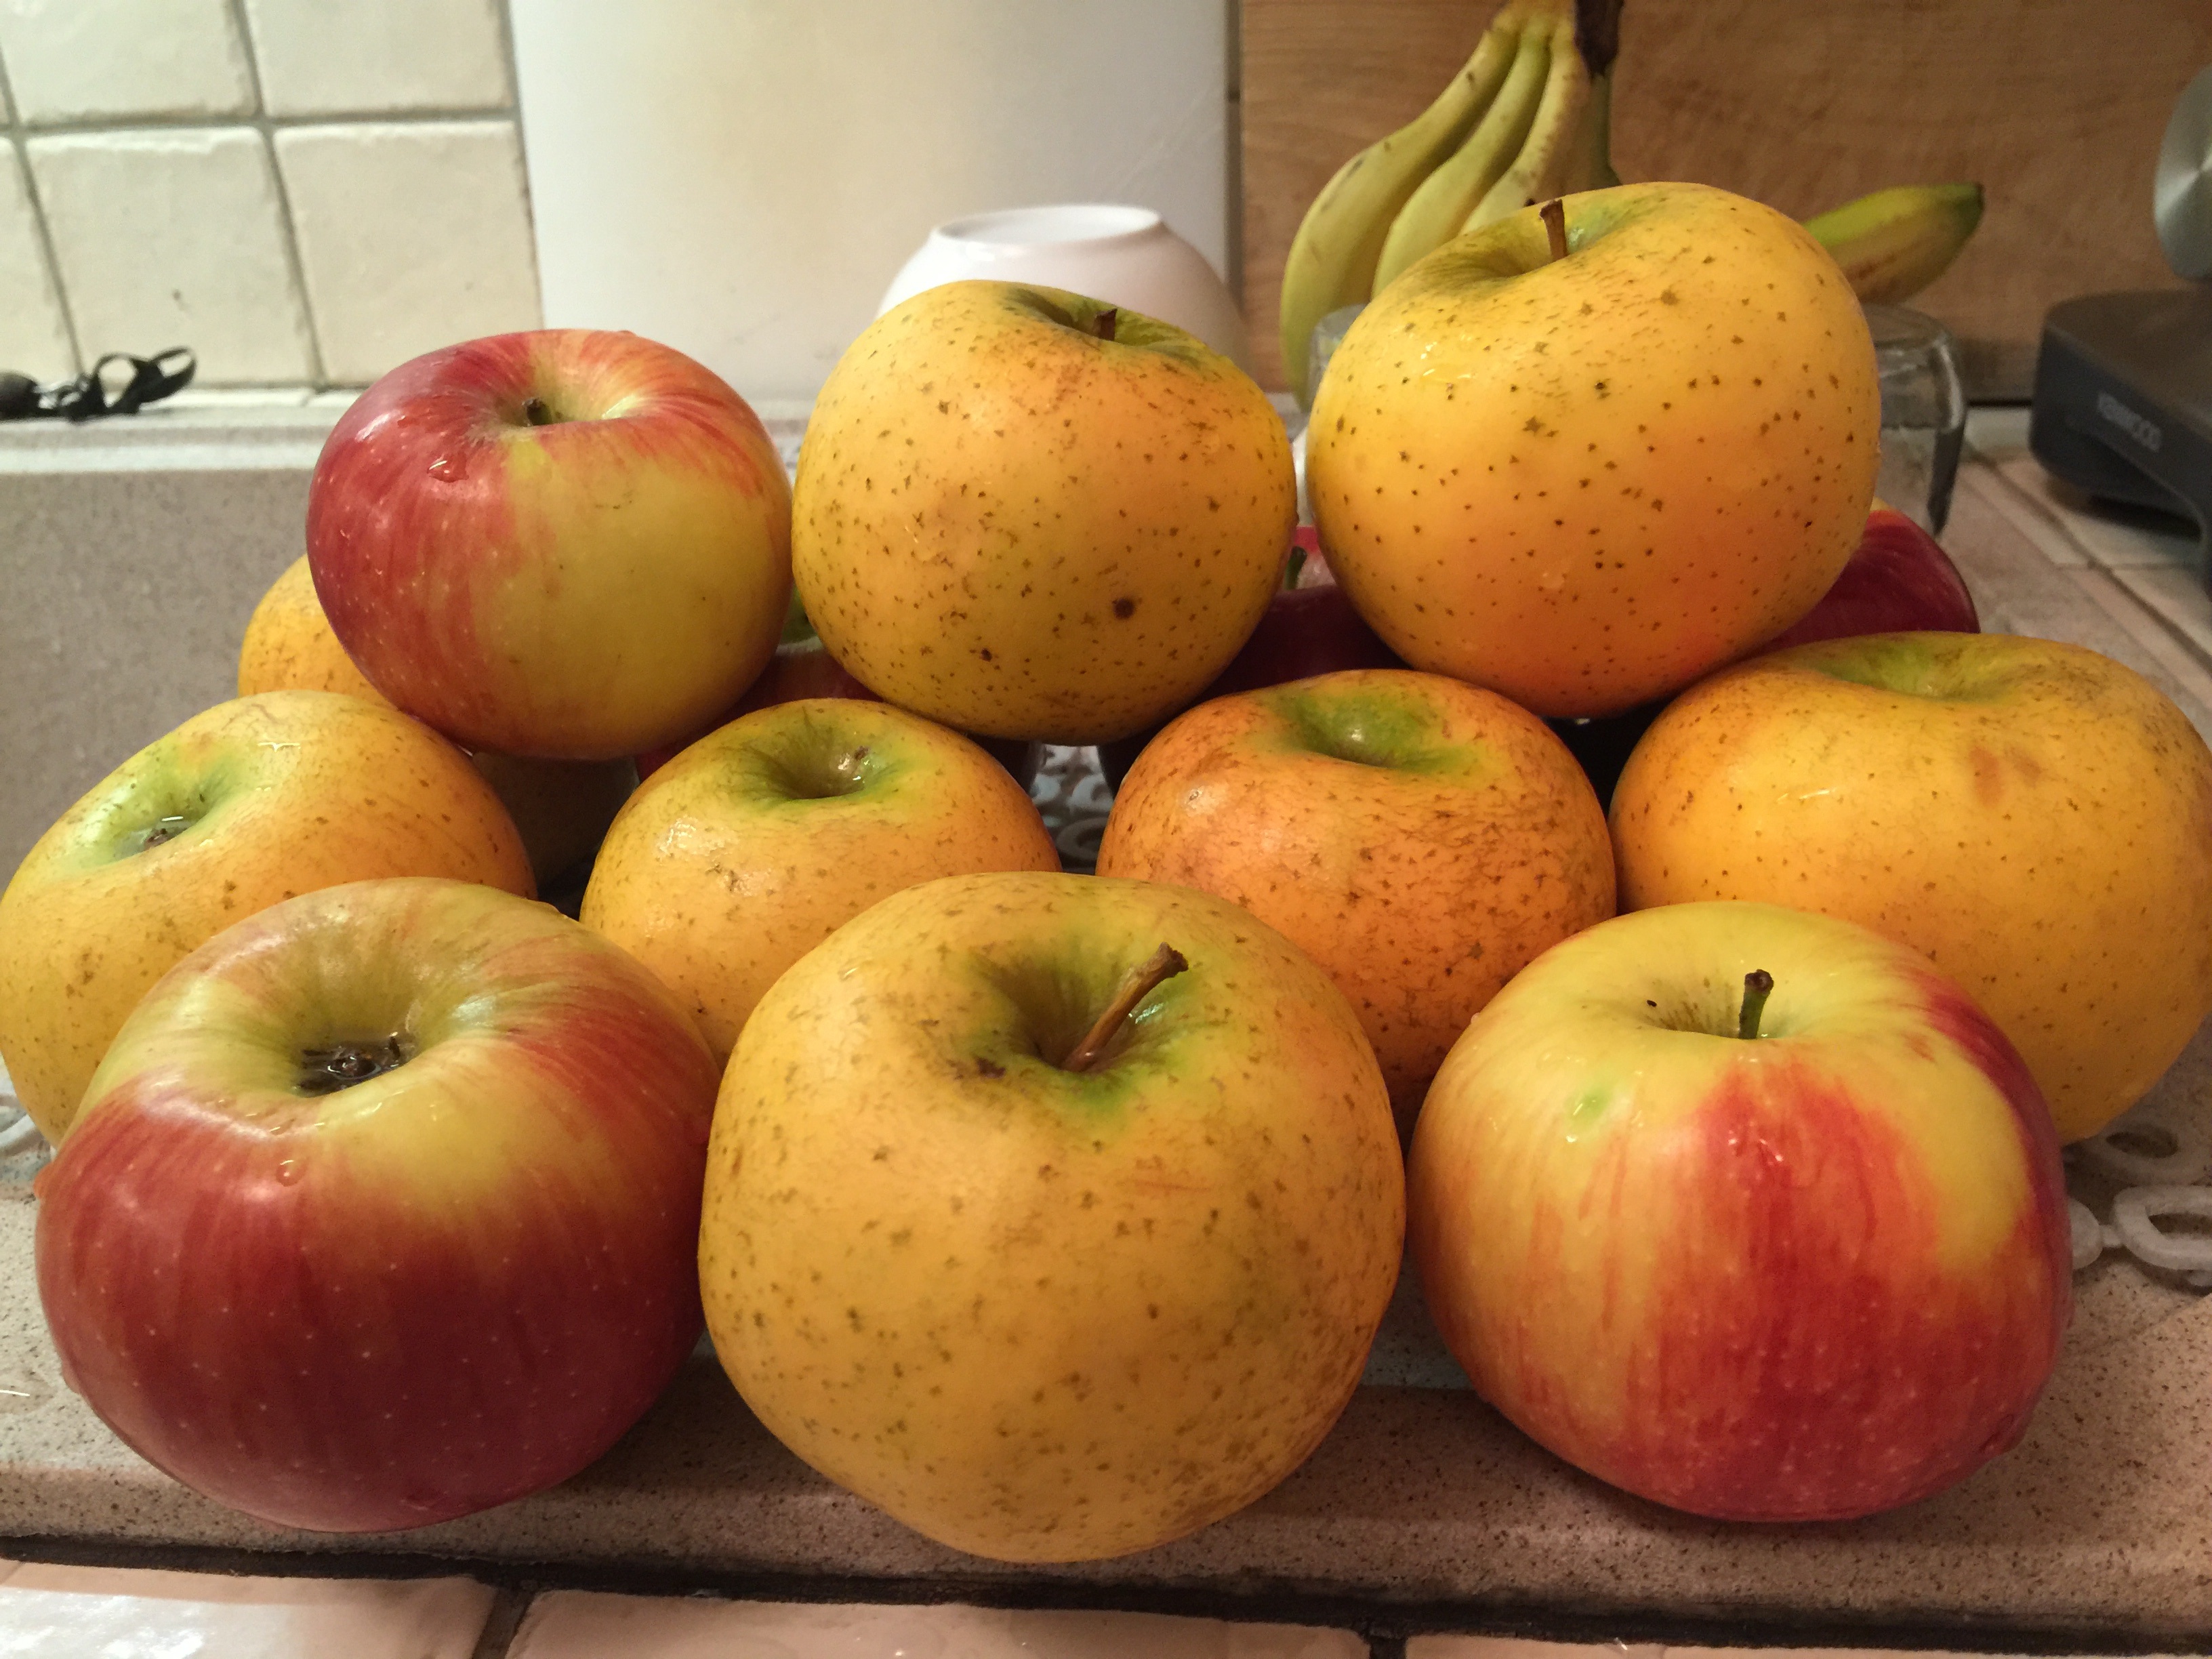
apple, plant, fruit, food, produce, autumn, kitchen, yellow, health, vitamin, apples, organic, bio, flowering plant, rose family, nectarine, land plant, rose order